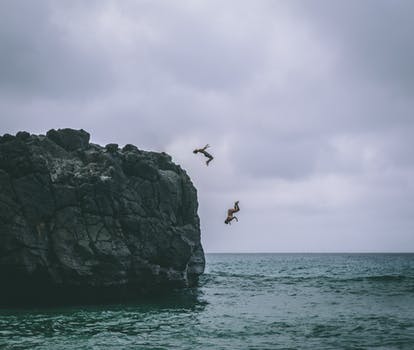
Label: No Watermark